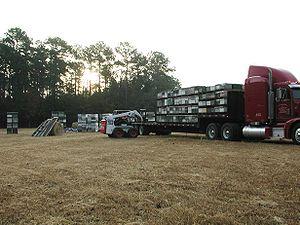
Apiculteurs nord-américains chargeant des ""ruchers itinérants"" sur un semi-remorque pour les transporter de l'état de Caroline du Sud à celui du Maine pour la pollinisation d'espèces d'intérêt commercial (myrtilles en l'occurence)"
L'apiculture est une branche de l’agriculture qui consiste en l’élevage d’abeilles à miel pour exploiter les produits de la ruche, principalement du miel mais également la cire, la gelée royale, le pollen et la propolis. L’apiculteur doit procurer au rucher un abri, des soins, et veiller sur son environnement.
Des abeilles et des hommes est un film documentaire suisse écrit et réalisé par Markus Imhoof et sorti en 2012.
Le syndrome d'effondrement des colonies d'abeilles est un phénomène de mortalité anormale et récurrente des colonies d'abeilles domestiques notamment en France et dans le reste de l'Europe, depuis 1998, aux États-Unis, à partir de l'hiver 2006-2007. D'autres épisodes de mortalité ont été signalés en Asie et en Égypte sans être pour le moment formellement associés au CCD.